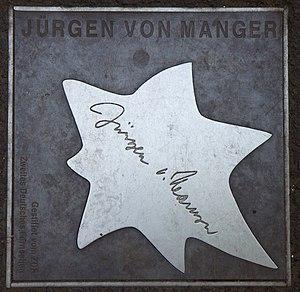
Le Walk of Fame of Cabaret est un trottoir de Mayence décoré de plus de 40 étoiles à 7 branches honorant des célébrités du cabaret. Il a été créé en juillet 2004.